Bar-tailed godwit

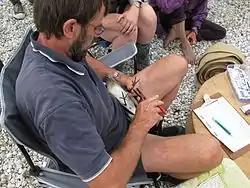
Banding "L. l. baueri" at Miranda Shorebird Centre, New Zealand

It was evident for some time that the migrating birds can fly distances up to 5000 km non stop. All bar-tailed godwits spend the Northern Hemisphere summer in the Arctic, where they breed, and make a long-distance migration south in winter to more temperate areas. "L. l. lapponica" make the shortest migration, some only as far as the North Sea, while others travel as far as India. Bar-tailed godwits nesting in Alaska ("L. l. baueri") travel all the way to Australia and New Zealand. They undertake the longest non-stop migrations of any bird, and to fuel they carry the greatest fat loads of any migratory bird so far studied, reducing the size of their digestive organs to do so.